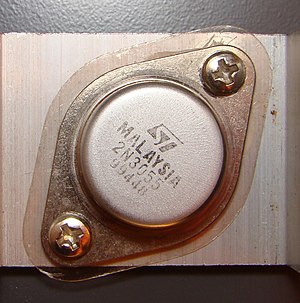
2N3055-familien
2N3055 transistor monteret på en aluminumbaseret køleplade. En glimmer isolator isolerer elektrisk mellem transistorens hus og køleplade.
2N3055-familien omfatter bipolare transistorer, som er baseret på mikrochips, der deler egenskaber. Ifølge JEDEC JESD370B fra 1982 hedder den husuafhængige 2N3055-families mikrochip 2C3055. 2N3055-familien er bipolare transistor baseret på silicium og er af polariteten NPN.